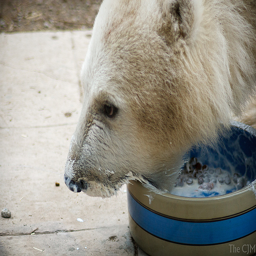
A white bear that is over a bowl.
A bear with its fur in a bowl looking around.
a bear with some milk on its nose
An animal is eating from his bowl and has milk covering his face.
A polar bear sticking its head over a water dish.